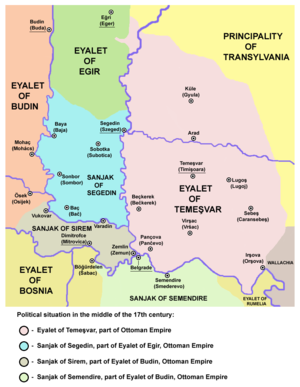
Le Banat est une région historique au sud-est de l’Europe dont la capitale historique est Timișoara, située dans le județ de Timiș de Roumanie. Elle est partagée aujourd'hui entre trois pays :
Le Sandjak de Segedin ou Sandjak de Szeged était une subdivision administrative de l'Empire ottoman constituée au XVIᵉ siècle. Il était situé dans la région de la Bačka. Le centre administratif du sandjak était la ville de Segedin/Szeged, aujourd'hui en Hongrie.